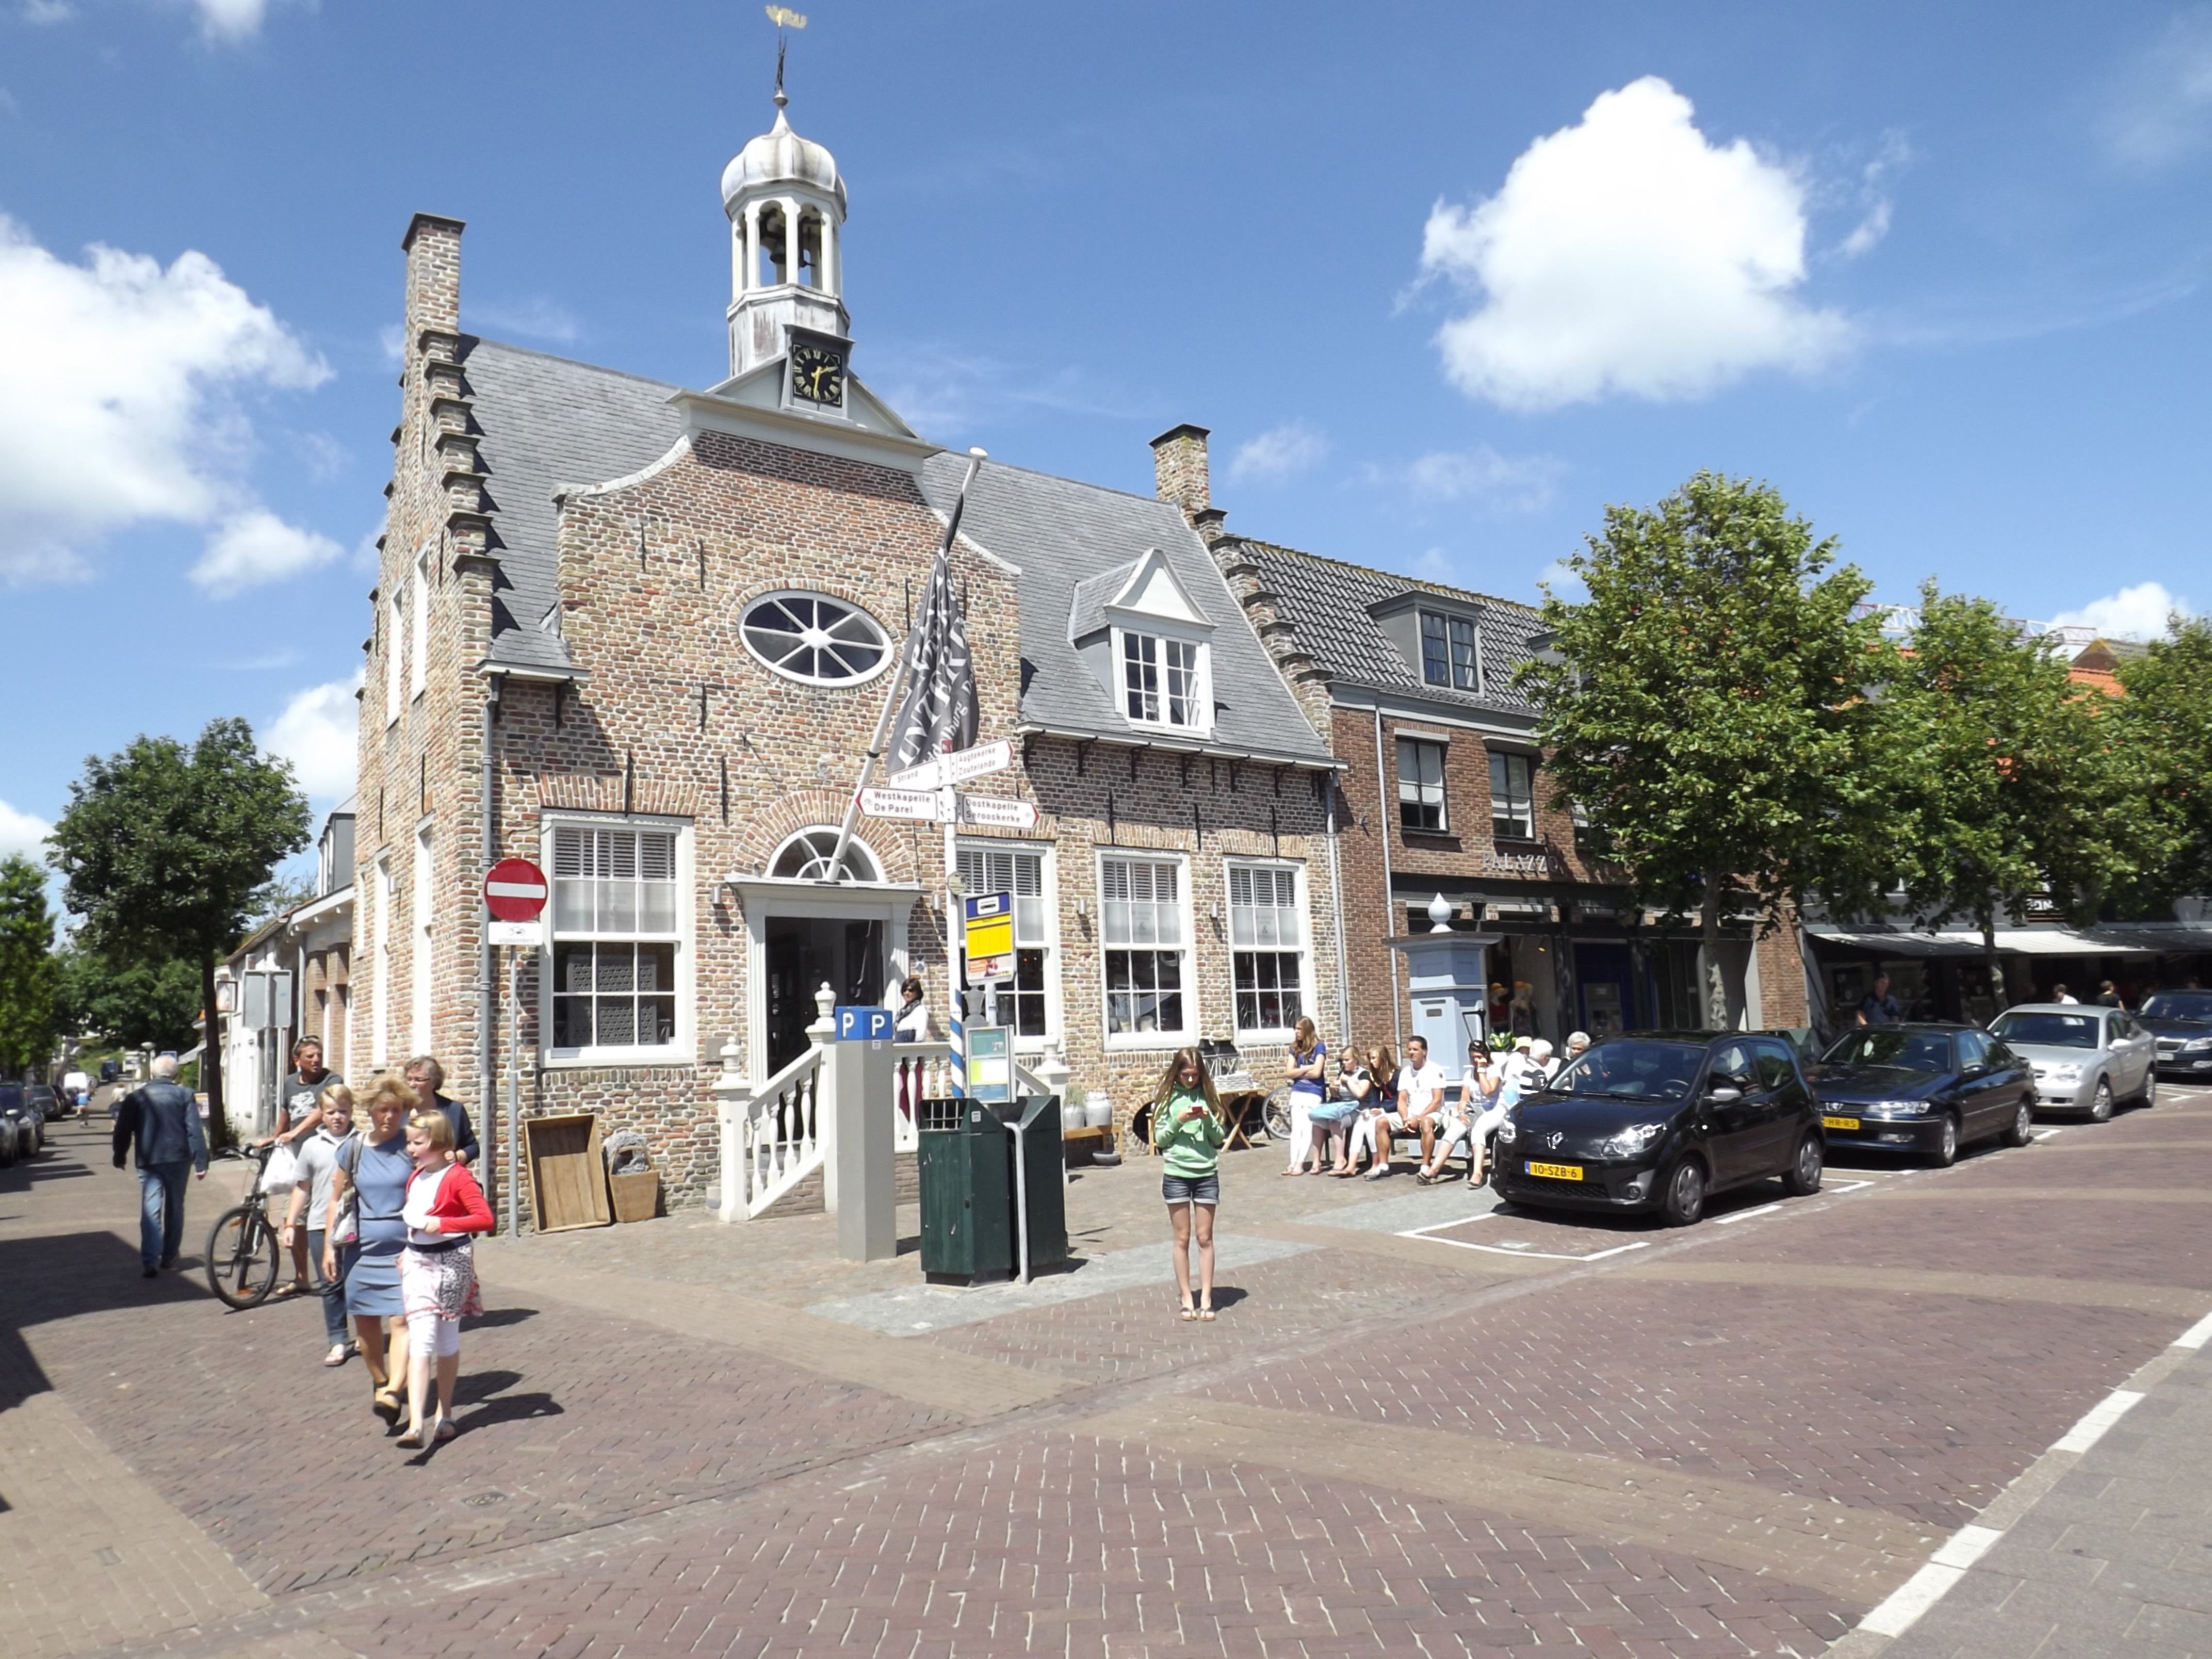
people, street, house, town, city, downtown, vacation, plaza, church, tourism, street scene, place of worship, public space, netherlands, history, town square, zealand, neighbourhood, residential area, human settlement